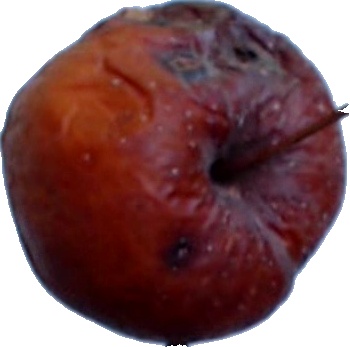
Label: apple_rotten_1